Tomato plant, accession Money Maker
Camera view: bottom (45 deg); turntable rotation: 150 degrees
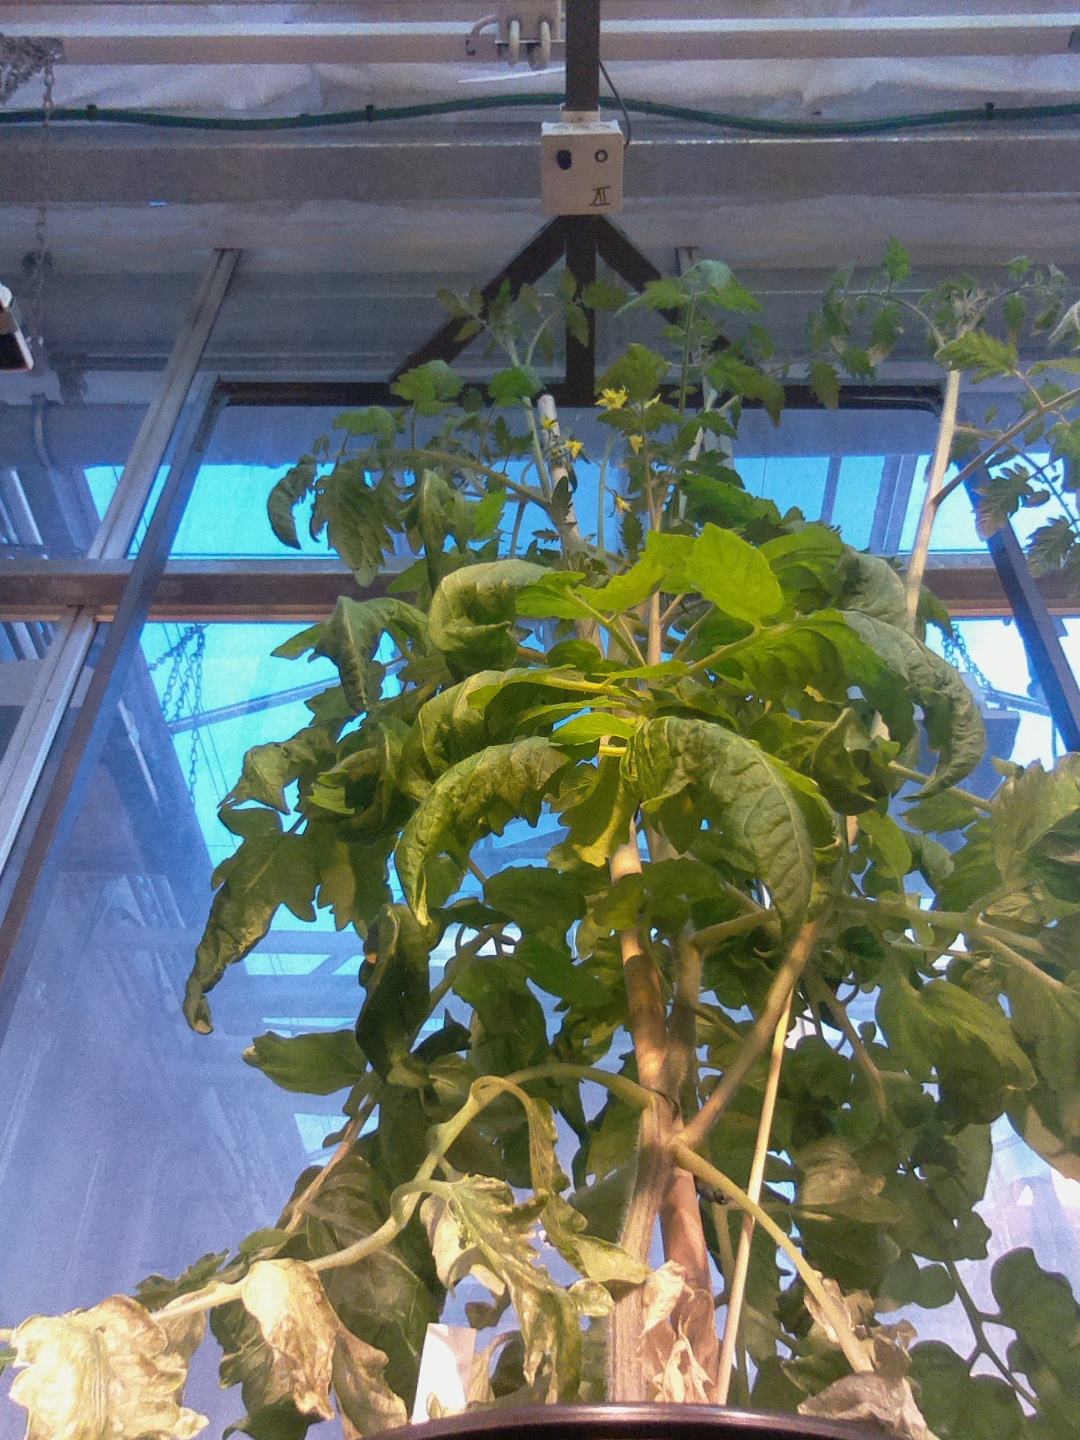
BBCH growth stage 67: Full flowering, 70%-80% of flowers open, more petals falling